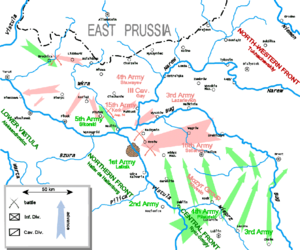
Slaget ved Warszawa / Slaget / Anden fase
Anden fase - de polske modangreb.
Slaget ved Warszawa var et slag under den polsk-sovjetiske krig. Det blev udkæmpet mellem 12. og 25. august 1920 og endte med, at russerne led nederlag. På sovjetisk side omkom 15.000, 500 blev savnet, 10.000 sårede og 66.000 taget som krigsfanger. De polske tab var langt mindre: 4.500 polske soldater omkom, 10.000 blev savnet og 22.000 skadet.